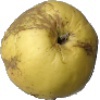
Label: golden_apple